Stephen Gardiner

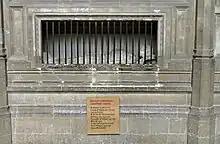
Gardiner's chantry tomb in Winchester Cathedral

There is no doubt that he sat in judgment on Bishop John Hooper, and on several other preachers whom he condemned to be degraded from the priesthood. The natural consequence of this was that when they declined, even as laymen, to be reconciled to the Roman Church, they were handed over to the secular power to be burned. In his diocese no victim of the persecution is known to have suffered until after his death; and, much as he was already maligned by opponents, there is much to show that his personality was generous and humane. In May 1555 he went to Calais as one of the English commissioners to promote peace with France; but their efforts were ineffectual. In October 1555 he again opened parliament as Lord Chancellor, but towards the end of the month he fell ill and grew rapidly worse until he died.